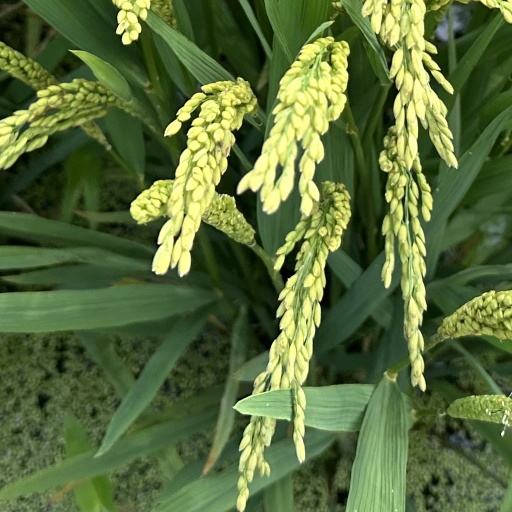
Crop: rice